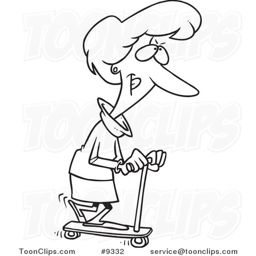
cartoon black and white line drawing a scooter